Labor history of the United States

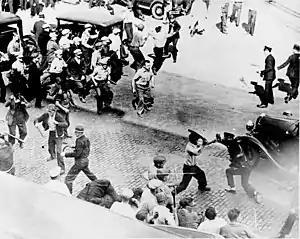
Open battle between striking teamsters armed with pipes and the police in the streets of Minneapolis in June 1934

On 23 September 1913, the United Mine Workers of America declared a strike against the Rockefeller-owned Colorado Fuel and Iron, in what is better known as the Colorado Coalfield War. The peak of the violence came after months of back-and-forth murders that culminated in the 20 April 1914 Ludlow Massacre that killed over a dozen women and children when Colorado National Guard opened fire on a striker encampment at Ludlow. The strike is considered the deadliest labor unrest in American history.